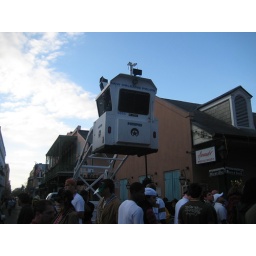
the eye in the sky over bourbon street